Mehdi Ben Cheikh

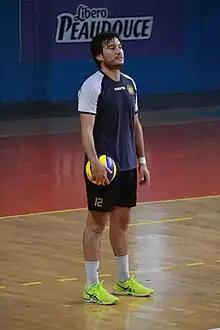
Ben Cheikh in 2017

Mehdi Ben Cheikh (born 13 May 1979) is a Tunisian male volleyball player. He is part of the Tunisia men's national volleyball team. He competed with the national team at the 2012 Summer Olympics in London, Great Britain. He played with E.S. Tunis in 2012 and competed at the 2014 FIVB Volleyball Men's Club World Championship.